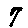
Label: 7